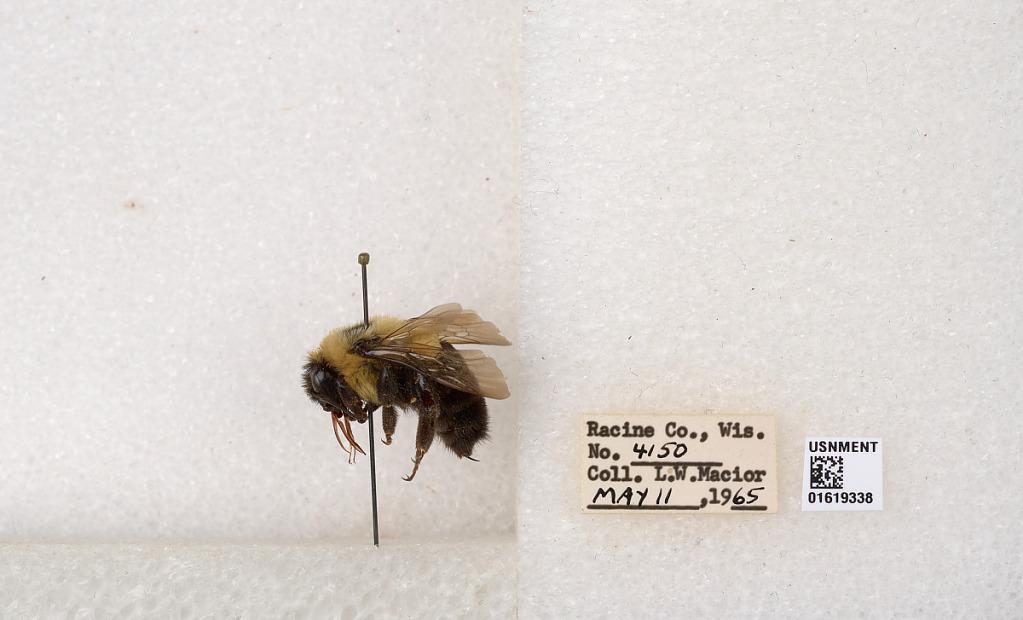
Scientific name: Bombus impatiens Cresson
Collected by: L. Macior
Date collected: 1965-5-11
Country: United States
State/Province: Wisconsin
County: Racine
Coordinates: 42.7299, -87.8123